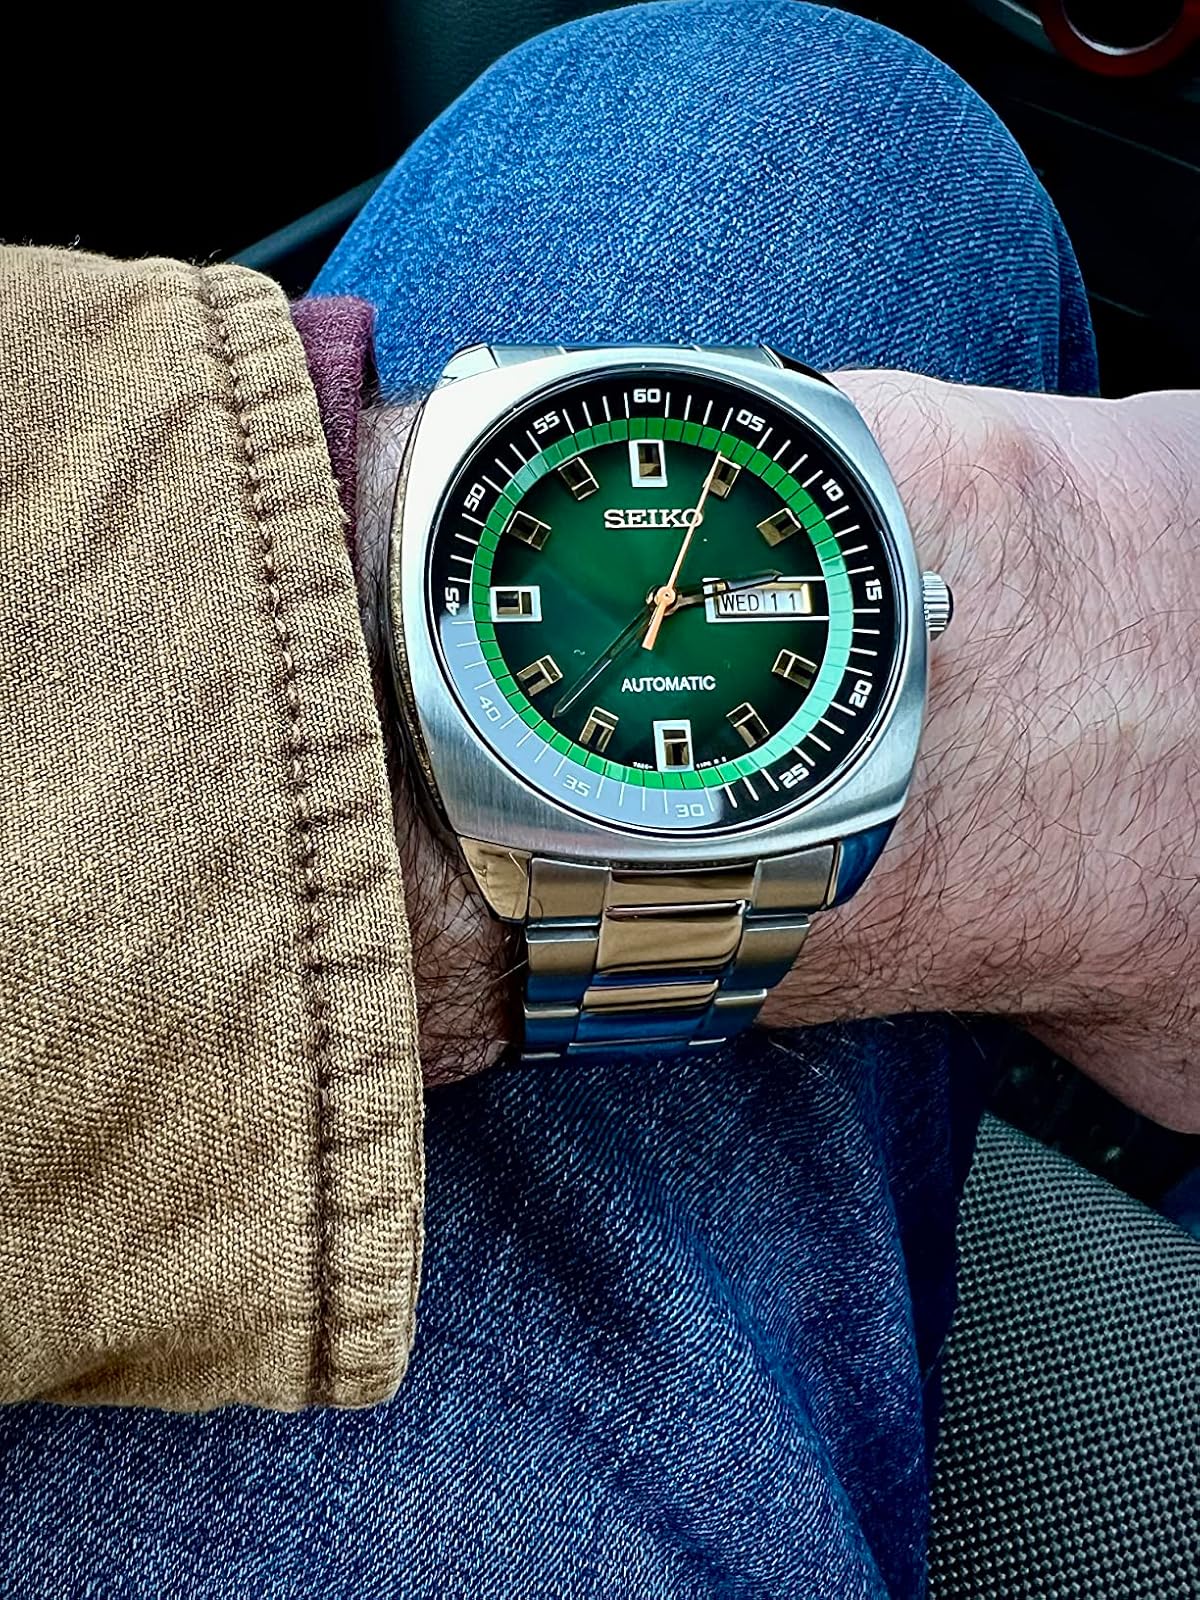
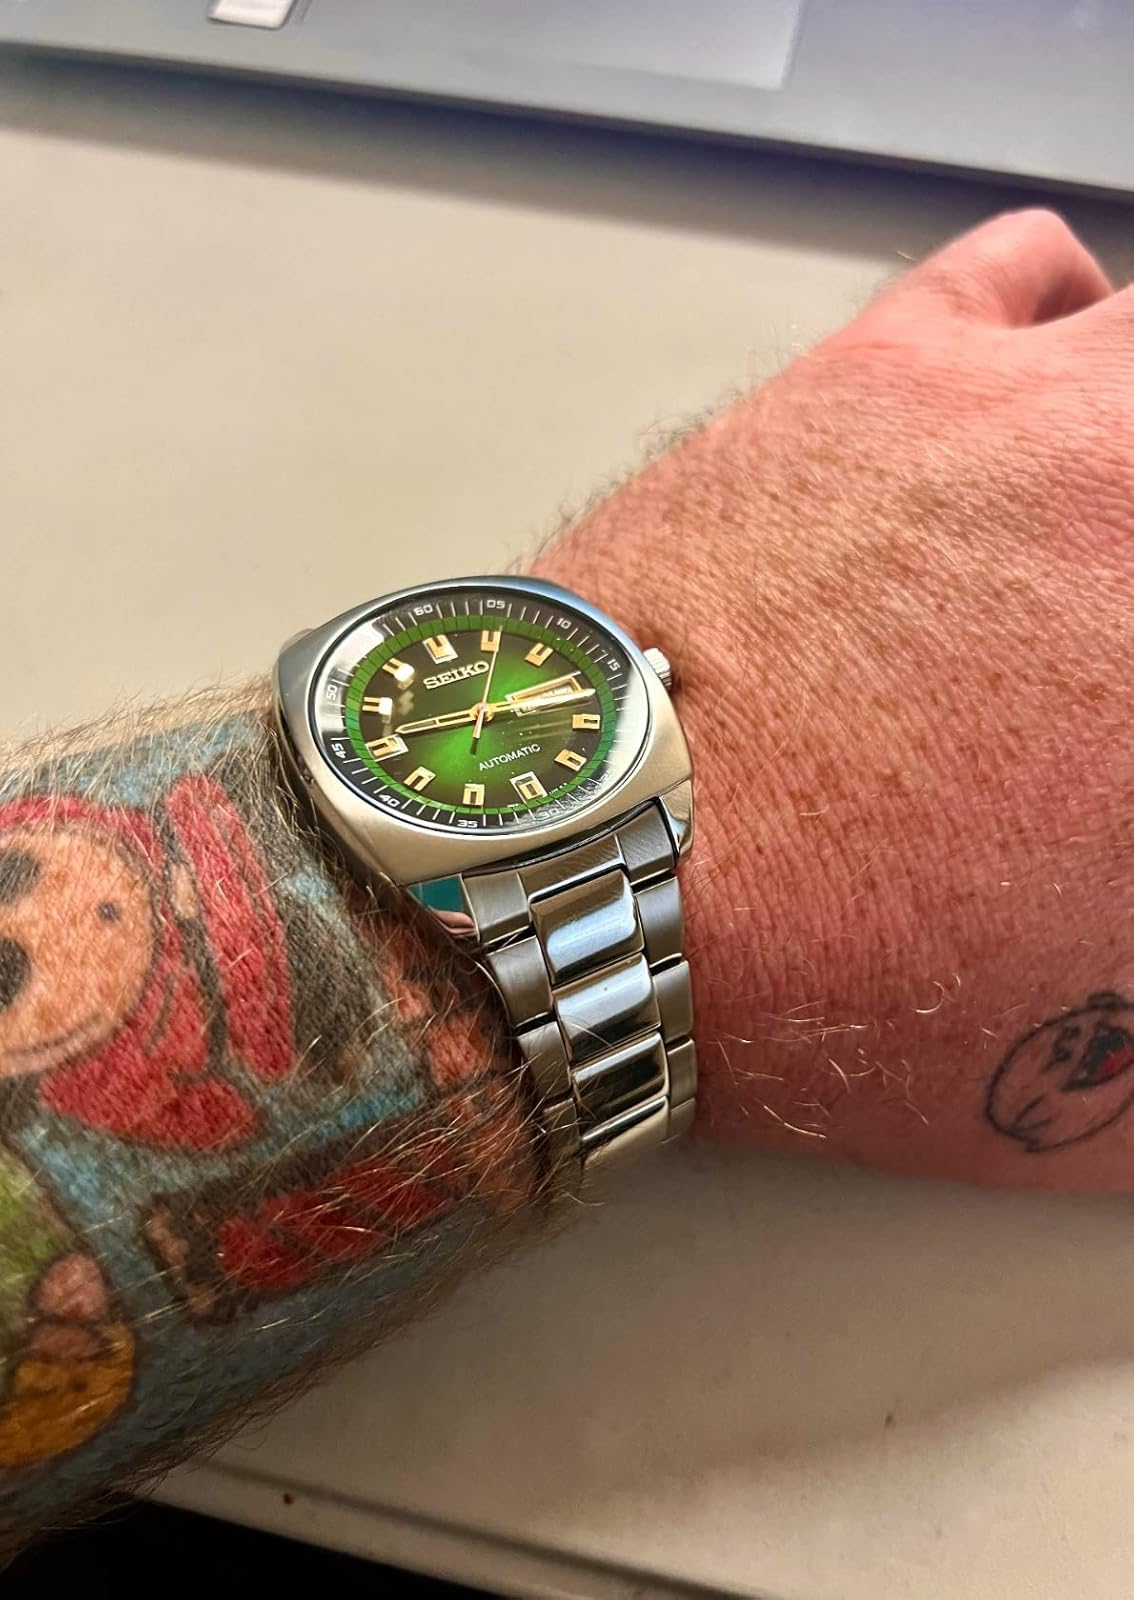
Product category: accessories_watch
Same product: yes